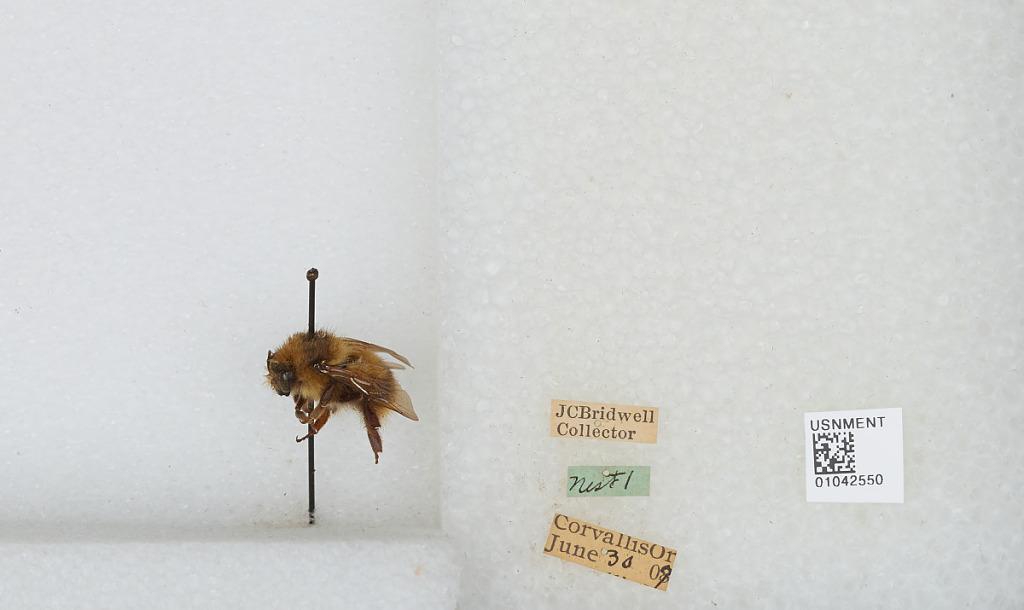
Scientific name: Bombus sp.
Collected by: J. Bridwell
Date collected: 1907-6-30
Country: United States
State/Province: Oregon
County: Benton
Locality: Corvallis
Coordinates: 44.57, -123.28